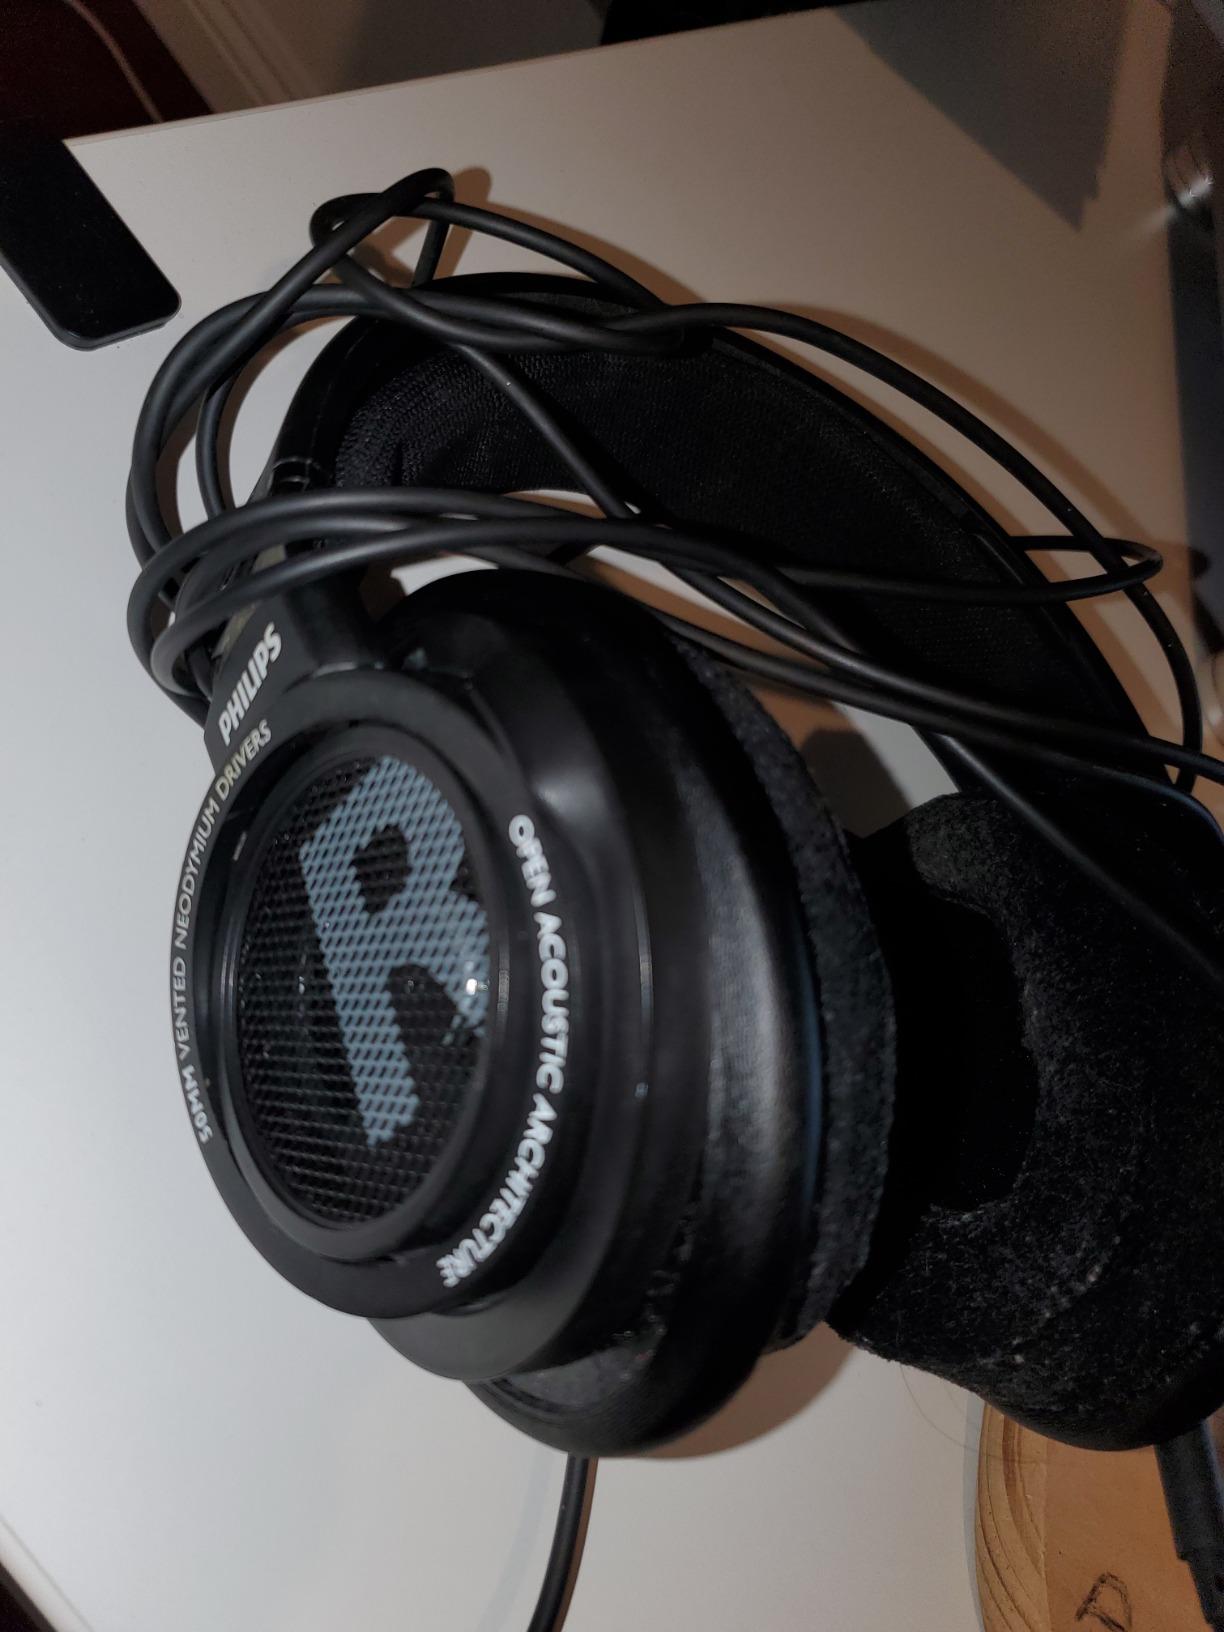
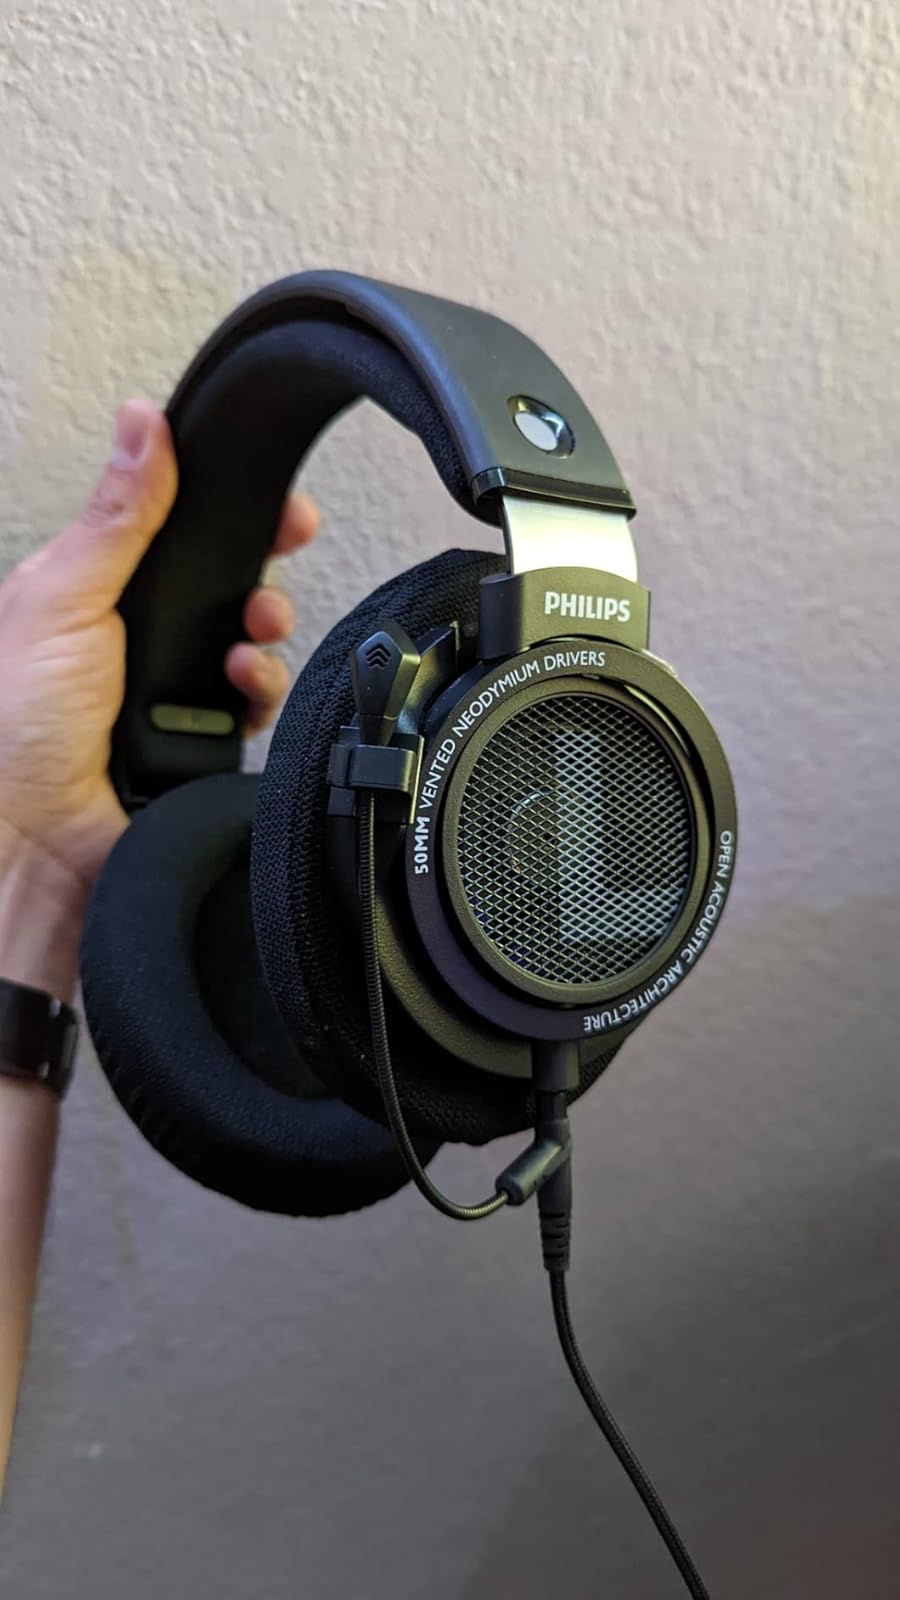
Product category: headphones
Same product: yes